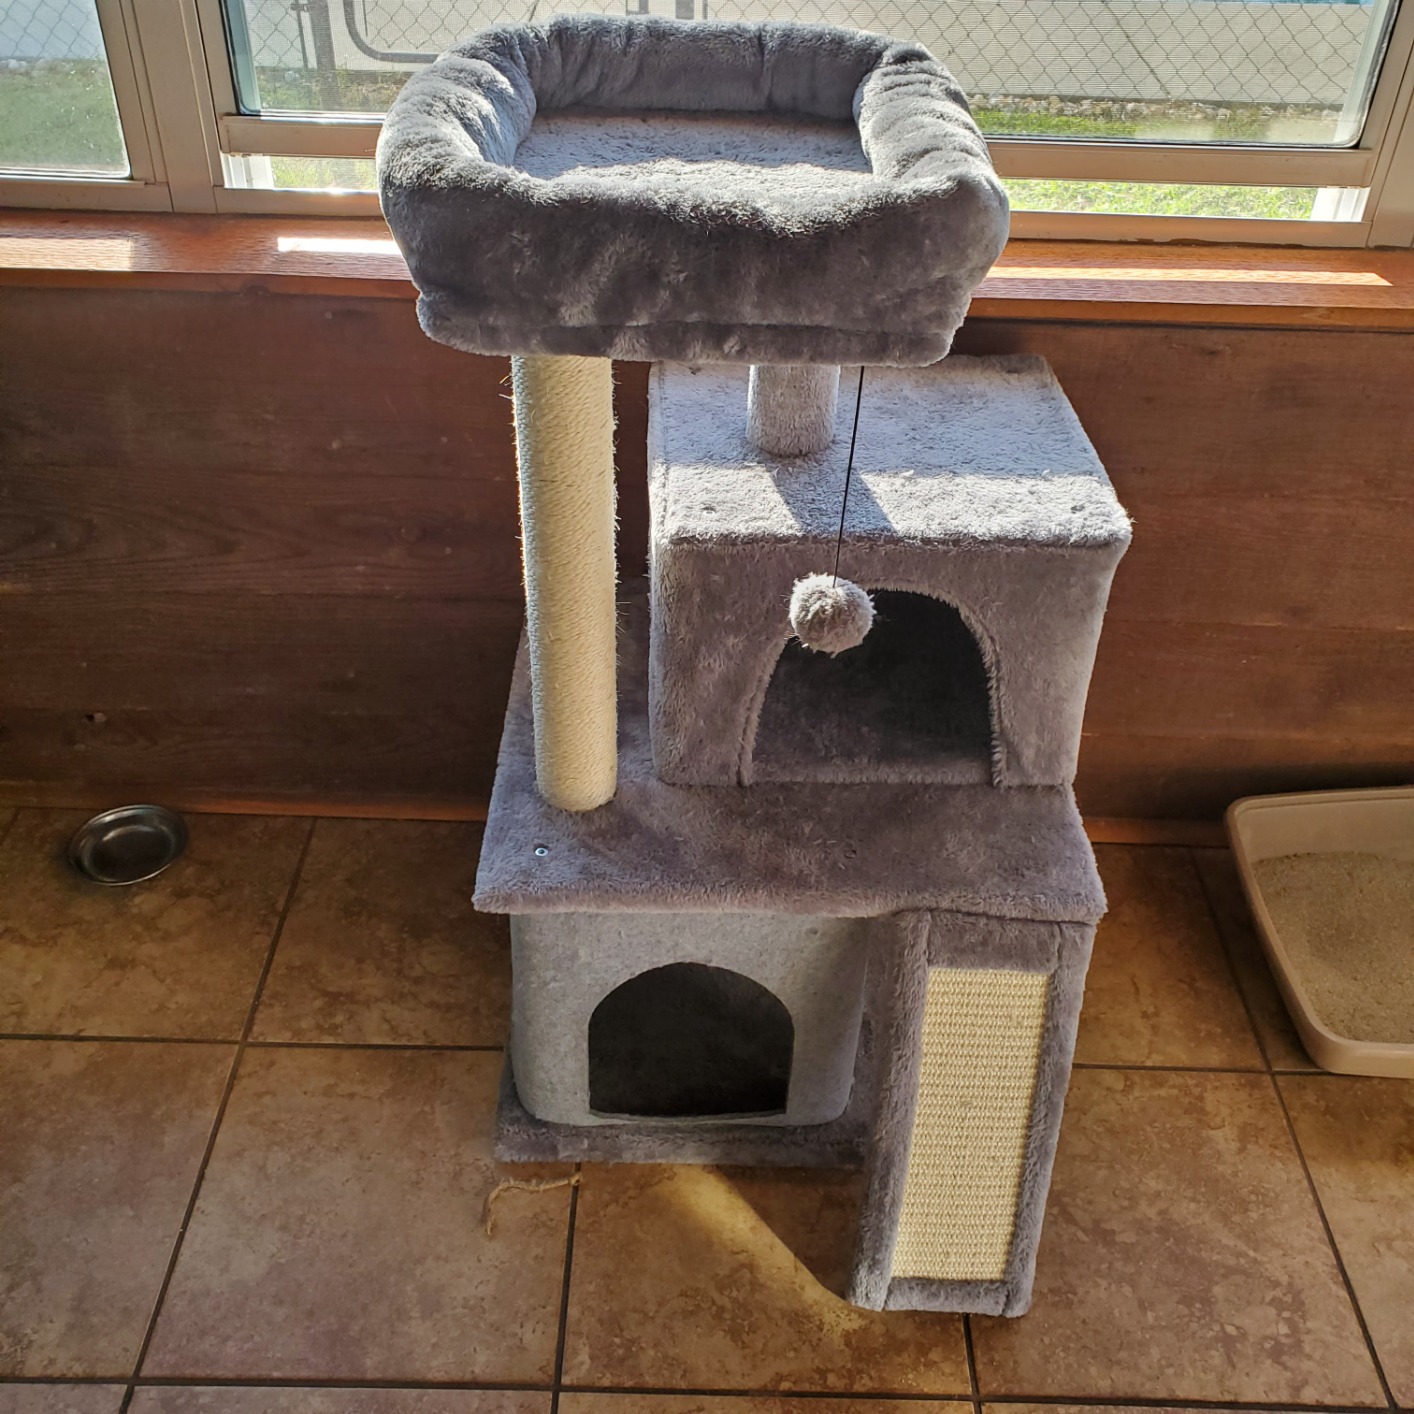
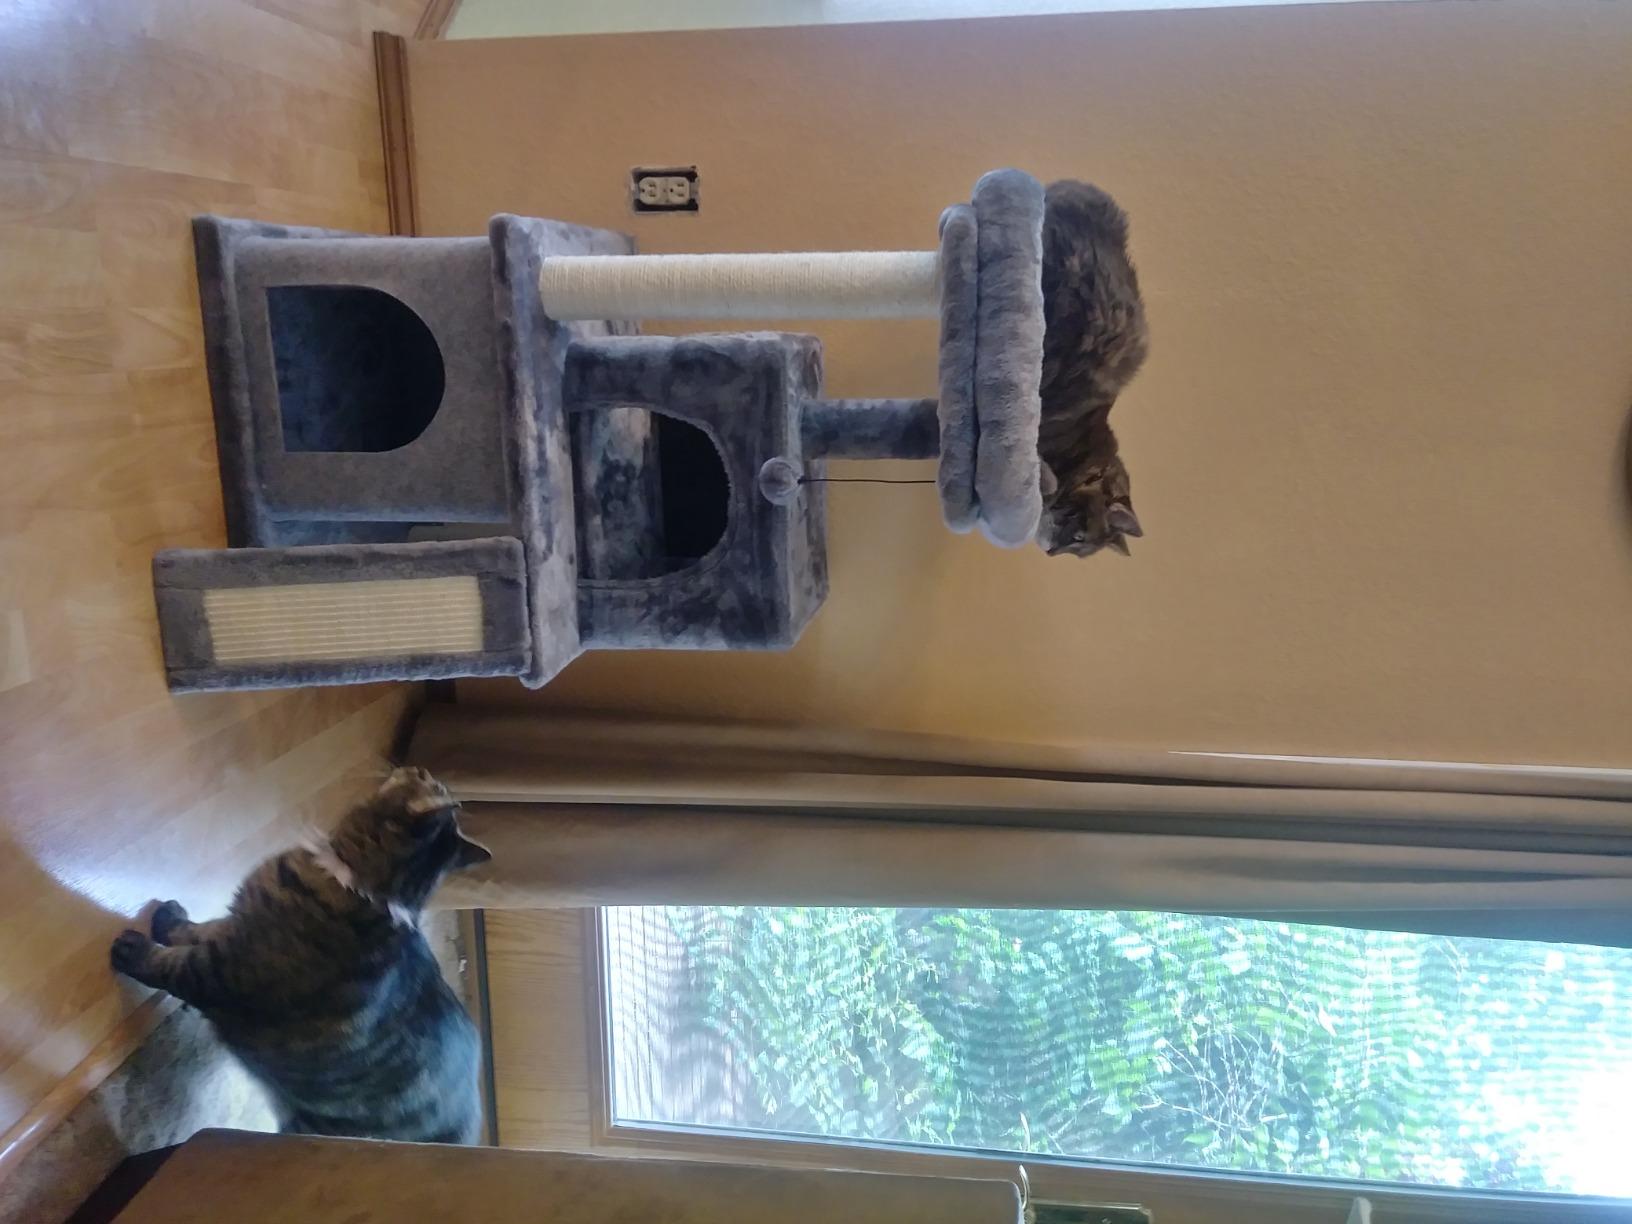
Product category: items_cat tree
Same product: yes